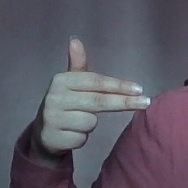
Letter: ghain